Capture of Damascus (1918)

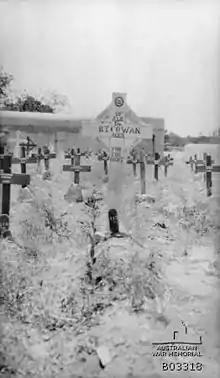
Original graveyard at Damascus includes the grave of Trooper Raymond Talbot Cowan 10th Light Horse Regiment who died of malaria on 24 October 1918

During the pursuit, the Desert Mounted Corps had travelled around the malarial shores of the Sea of Galilee and fought on the malarial banks of the Jordan between Jisr Benat Yakub and Lake Huleh. Within a few days of operations in Damascus area finishing, malaria and pneumonic influenza, then sweeping through the Near East, spread quickly infecting the regiments. The epidemic spread quickly, assuming startling proportions in Damascus, along the lines of communication south of the city, and also to the north. Virtually all sick in the early stages were serious cases. Medical supplies quickly became short, while supplies of suitable food for a light diet were inadequate and blankets and mattresses ran short as there were no facilities to disinfect them so they had to be destroyed in many instances.